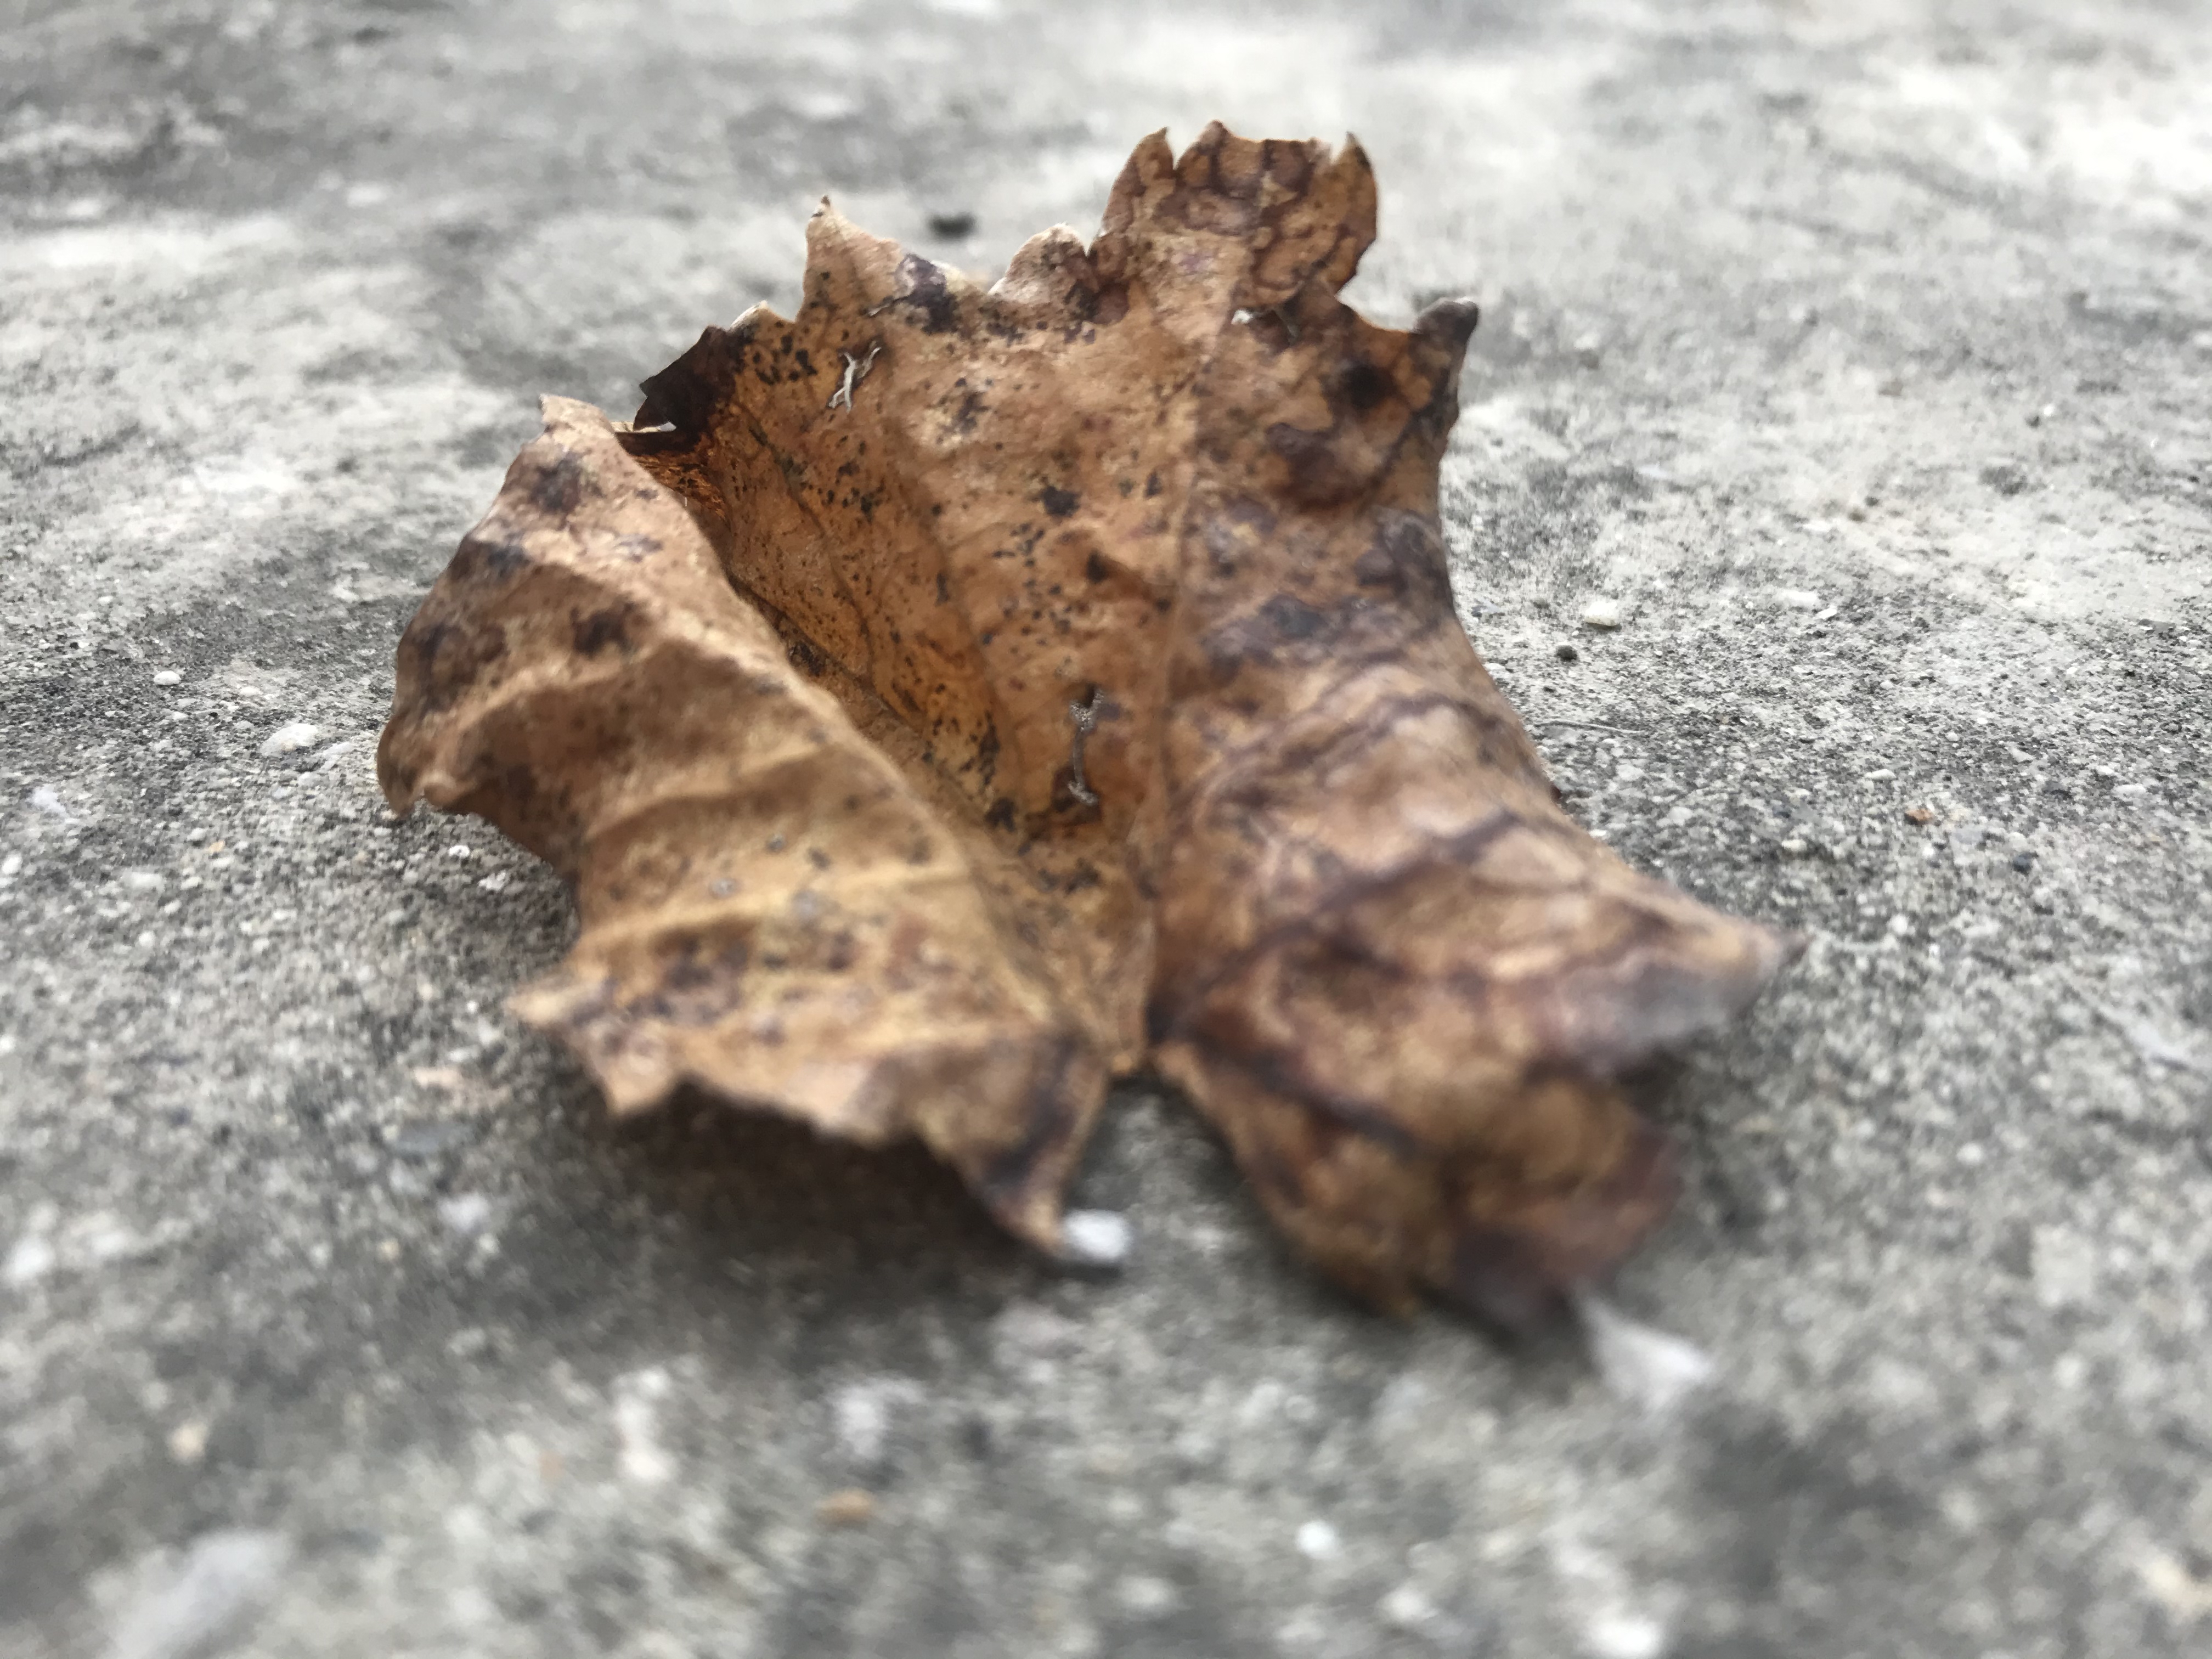
dry leaf, leaf, tree, plant, insect